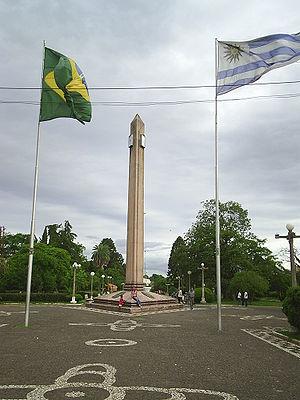
Santana do Livramento est une ville brésilienne du Sud-Ouest de l'État du Rio Grande do Sul, faisant partie de la microrégion Campanha centrale et située à 487 km à l'ouest de Porto Alegre, capitale de l'État. Elle se situe à une latitude de 30° 53′ 39″ sud et à une longitude de 55° 32′ 11″ ouest, à une altitude de 208 mètres. Sa population était estimée à 83 478 habitants, pour une superficie de 6 950 km².
La frontière entre le Brésil et l'Uruguay est la frontière séparant le Brésil et l'Uruguay.
Le département de Rivera est situé dans le nord est de l'Uruguay.